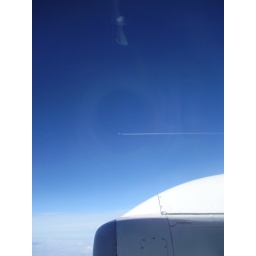
Another jet plane in the distance rides tandem with us through the clear skies above the clouds over Europe.